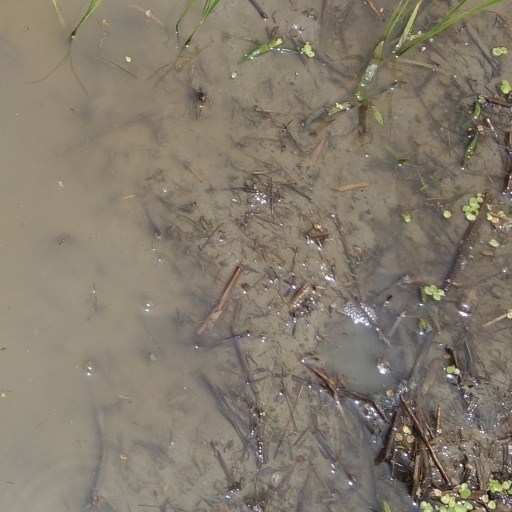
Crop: rice